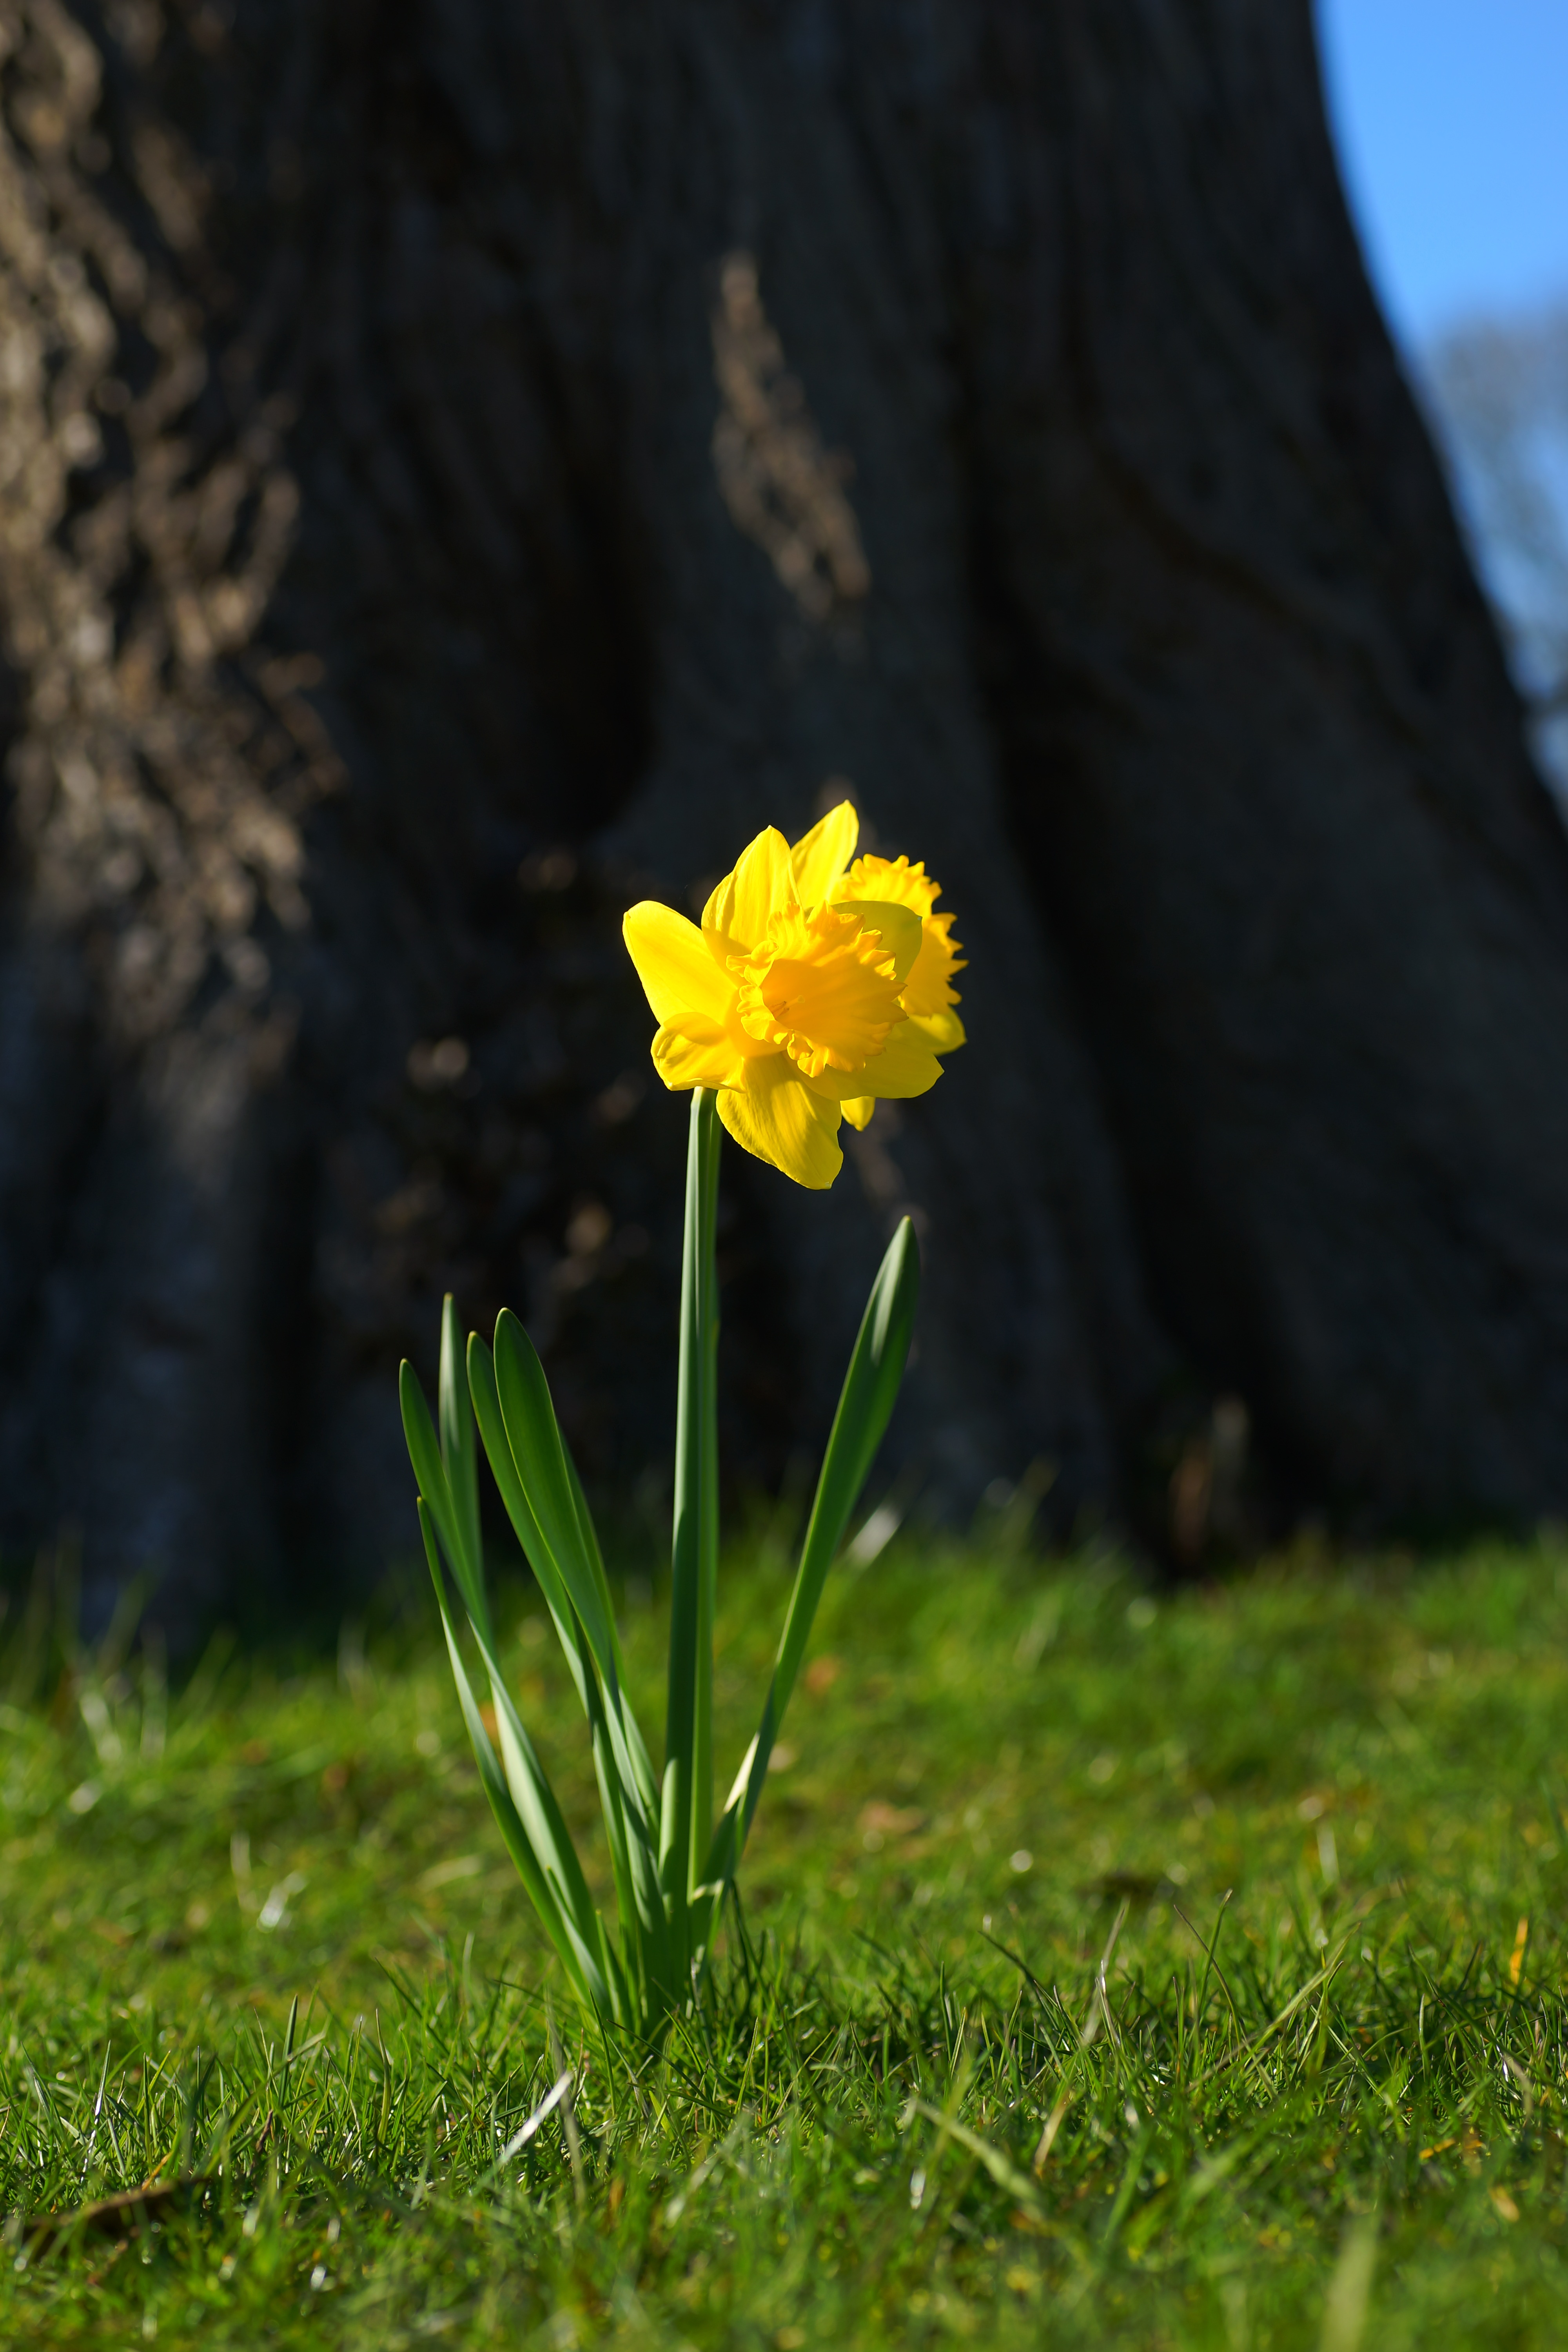
nature, grass, blossom, plant, lawn, meadow, prairie, sunlight, leaf, flower, bloom, isolated, spring, green, romantic, botany, yellow, garden, daffodil, flora, wildflower, background, bright, narcissus, springtime, spring flower, macro photography, harbinger of spring, flowering plant, narcissus pseudonarcissus, grass family, plant stem, land plant, closeup daffodil